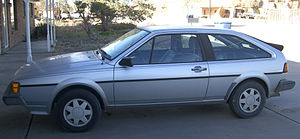
Volkswagen Scirocco
Volkswagen Scirocco II, 1986
Volkswagen Scirocco er en bilmodel fra Volkswagen. Modellen har fået sit navn efter en afrikansk ørkenvind. Modellen blev lanceret i 1974 som efterfølger til Karmann Ghia. Karrosseriet er produceret af Karmann. Bilen er teknisk identisk med Golf, men var ment som en ungdommeligere og sportsligere alternativ, og efterfølges delvist af Golf GTI.